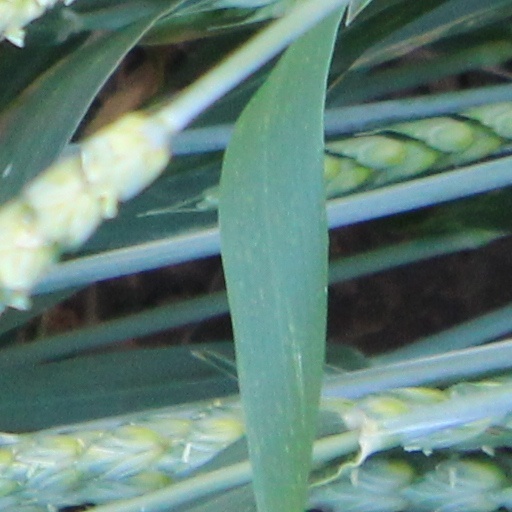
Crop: wheat